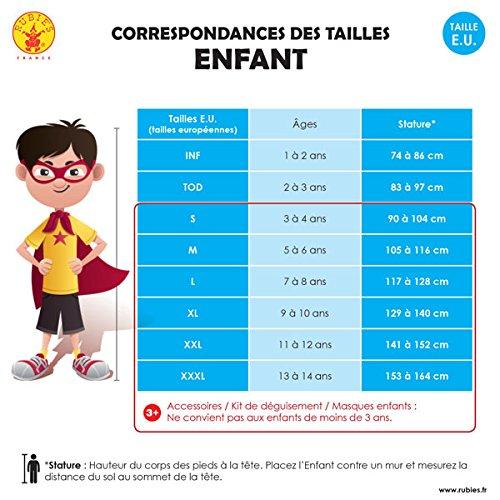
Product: Star Wars Episode VIII - The Last Jedi Deluxe Executioner Trooper Child Costume
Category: Clothing, Shoes & Jewelry | Costumes & Accessories | Women | Costumes & Cosplay Apparel | Costumes
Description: Boot Covers, Belt, Mask.
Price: $20.99 - $45.45